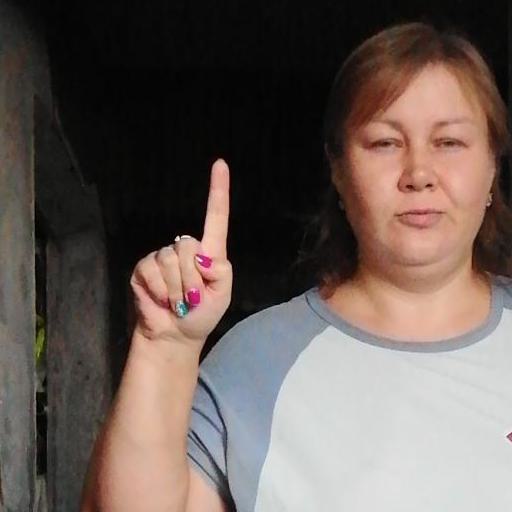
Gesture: one